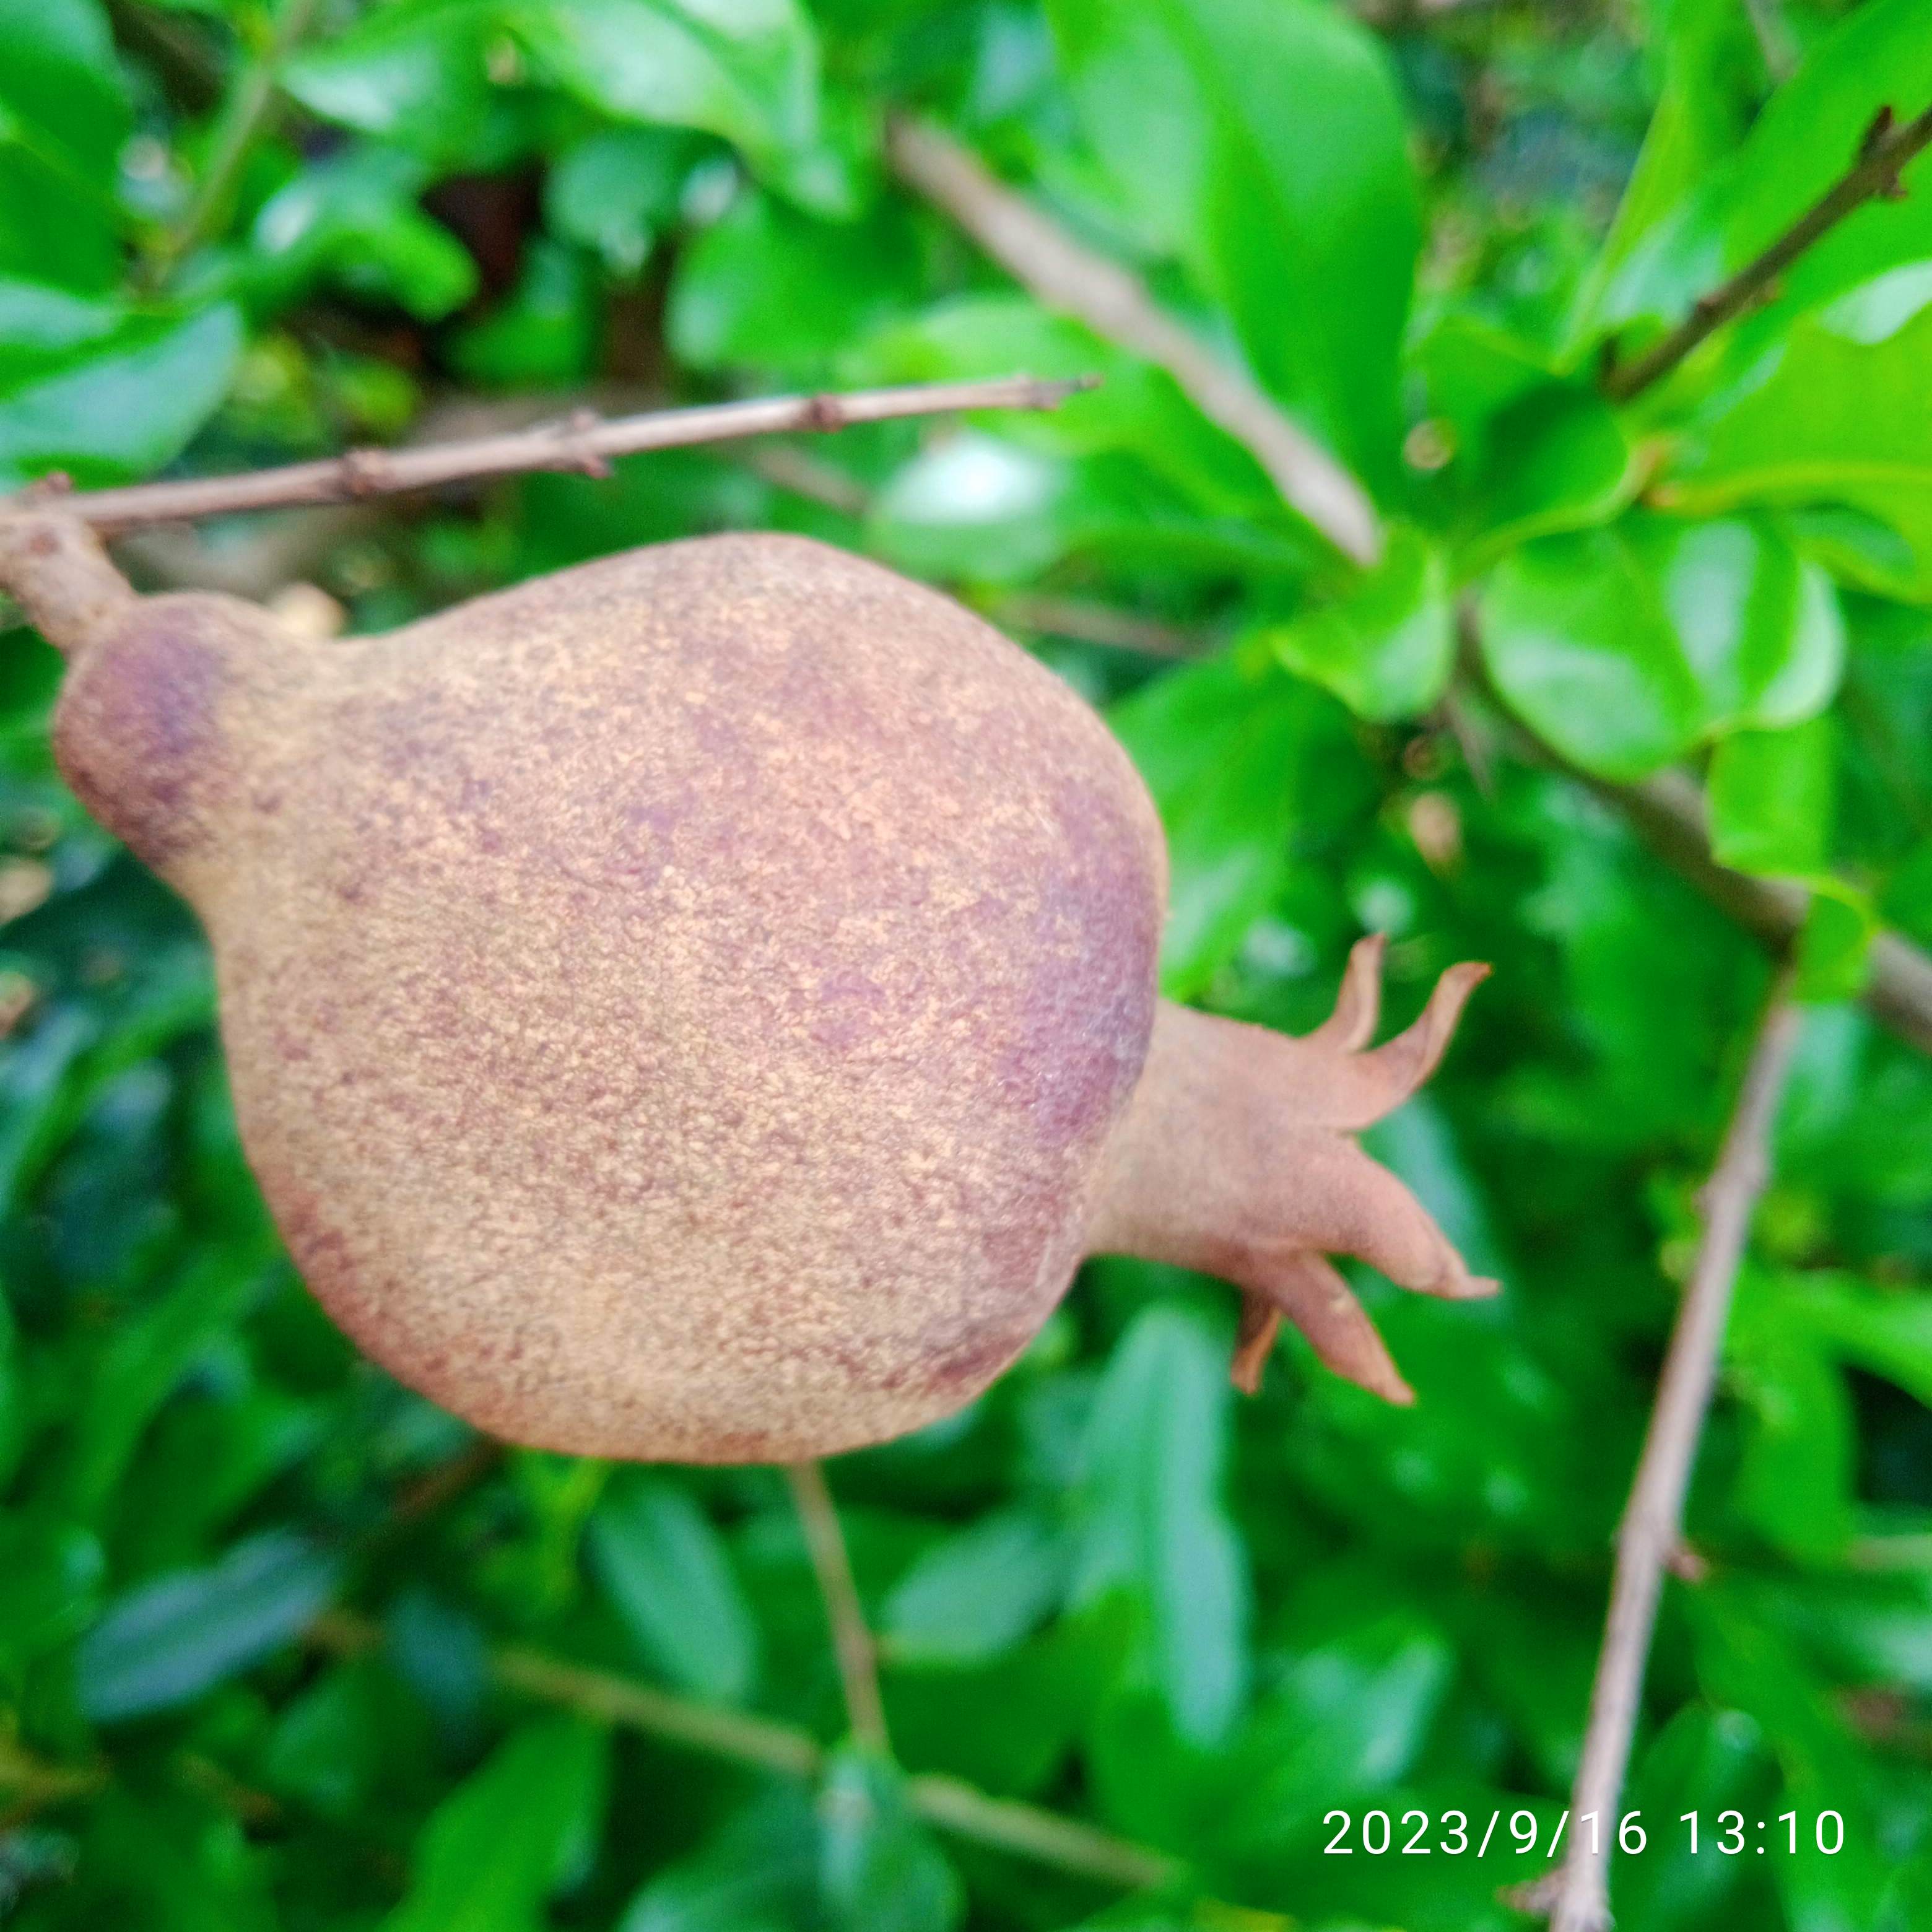
Label: Alternaria